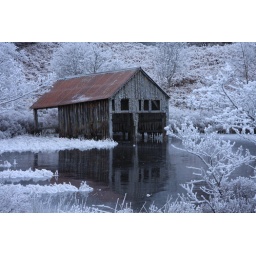
the old boat house at loch chlachain by dunlichity, inverness shire, scotland.